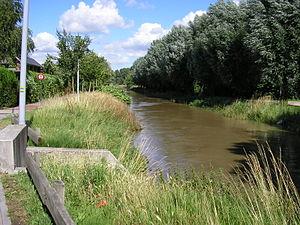
La Heule est un gros ruisseau de Belgique, affluent de la Lys et sous-affluent de l’Escaut. Elle coule entièrement en province de Flandre-Occidentale.